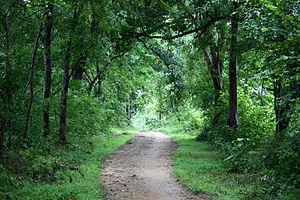
Une route forestière est une route permettant de circuler dans une forêt ou un espace naturel densément boisé. Elle peut être de statut public ou privé. Elles sont pour certaines fermées au public tout ou partie de l'année, ou parfois la nuit uniquement.